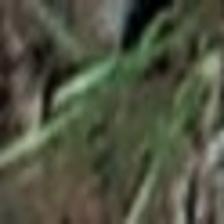
Label: clustered